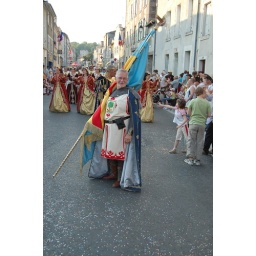
Man from the shoe stall in the market